Myer

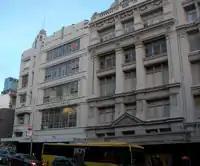
Myer Lonsdale Street, including Lonsdale House (former head office building until 1980s & again between 2006 and 2010). Built in 1934, Myer successfully applied to demolish Lonsdale House in 2009 to widen Caledonian Lane for delivery trucks despite the buildings being in a City of Melbourne Heritage Overlay, retaining just the facades of two Victorian buildings.

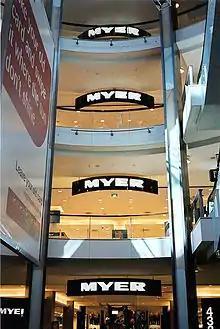
Myer Bondi previously as Grace Bros Bondi, as seen from Westfield Bondi Junction

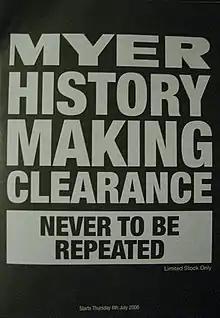
Flyer for the History Making Clearance distributed to customers.

Myer (stylised MYER) is an Australian mid-range to upscale department store. It trades in all Australian states and one of Australia's two self-governing territories. Myer retails a broad range of products across women's, men's, and children's clothing, as well as footwear and accessories, cosmetics and fragrance, homewares, electrical, connected home, furniture, toys, books and stationery, food and confectionery, and travel goods.